George Scratchley Brown

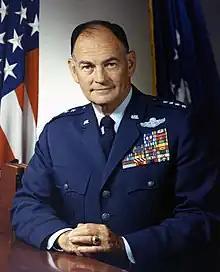
Official portrait, 1974

George Scratchley Brown (17 August 1918 – 5 December 1978) was a United States Air Force general who served as the eighth chairman of the Joint Chiefs of Staff. In this capacity, he served as the senior military adviser to the president of the United States, the National Security Council and the secretary of defense. Through the commanders of the unified and specified commands, he was also responsible for executing the decisions of the National Command Authorities regarding worldwide readiness and employment of combat forces of the United States Army, Navy, Air Force and Marine Corps.